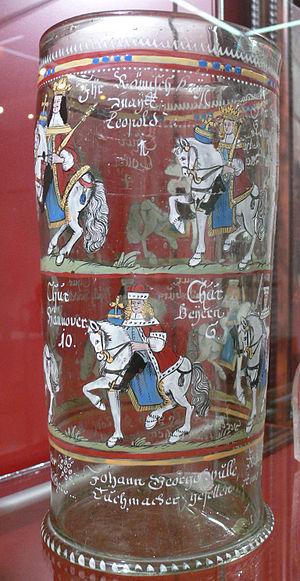
Un Reichsadlerhumpen, ou Adlerglas est un récipient en verre très populaire du XVIᵉ siècle à la fin du XVIIIᵉ siècle dans le Saint-Empire romain germanique, décoré d'un aigle impérial à deux têtes, prenant généralement la forme d'un aigle quaternion. Ces verres à bière étaient essentiels car leurs motifs expliquaient la constitution du Saint-Empire, selon la Quaterniontheorie exposée par Hans Burgkmair.